Question: Please indicate a possible affordance area of the book that can be used for holding
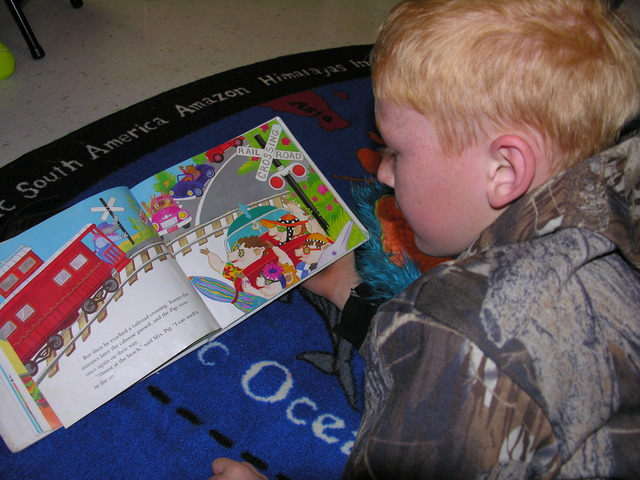
Answer: [3.5, 116, 364.5, 447]